Rod Broadway

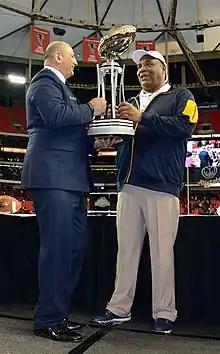
Broadway accepting the 2015 Celebration Bowl trophy

Roderick Craig Broadway (born April 9, 1955) is an American former college football coach. He served as the head football coach at North Carolina Central University from 2003 to 2006, Grambling State University from 2007 to 2010, and North Carolina Agricultural and Technical State University from 2011 to 2017, compiling a career head coaching record of 125–45. He is the only coach to win a black college football national championship at three different schools.